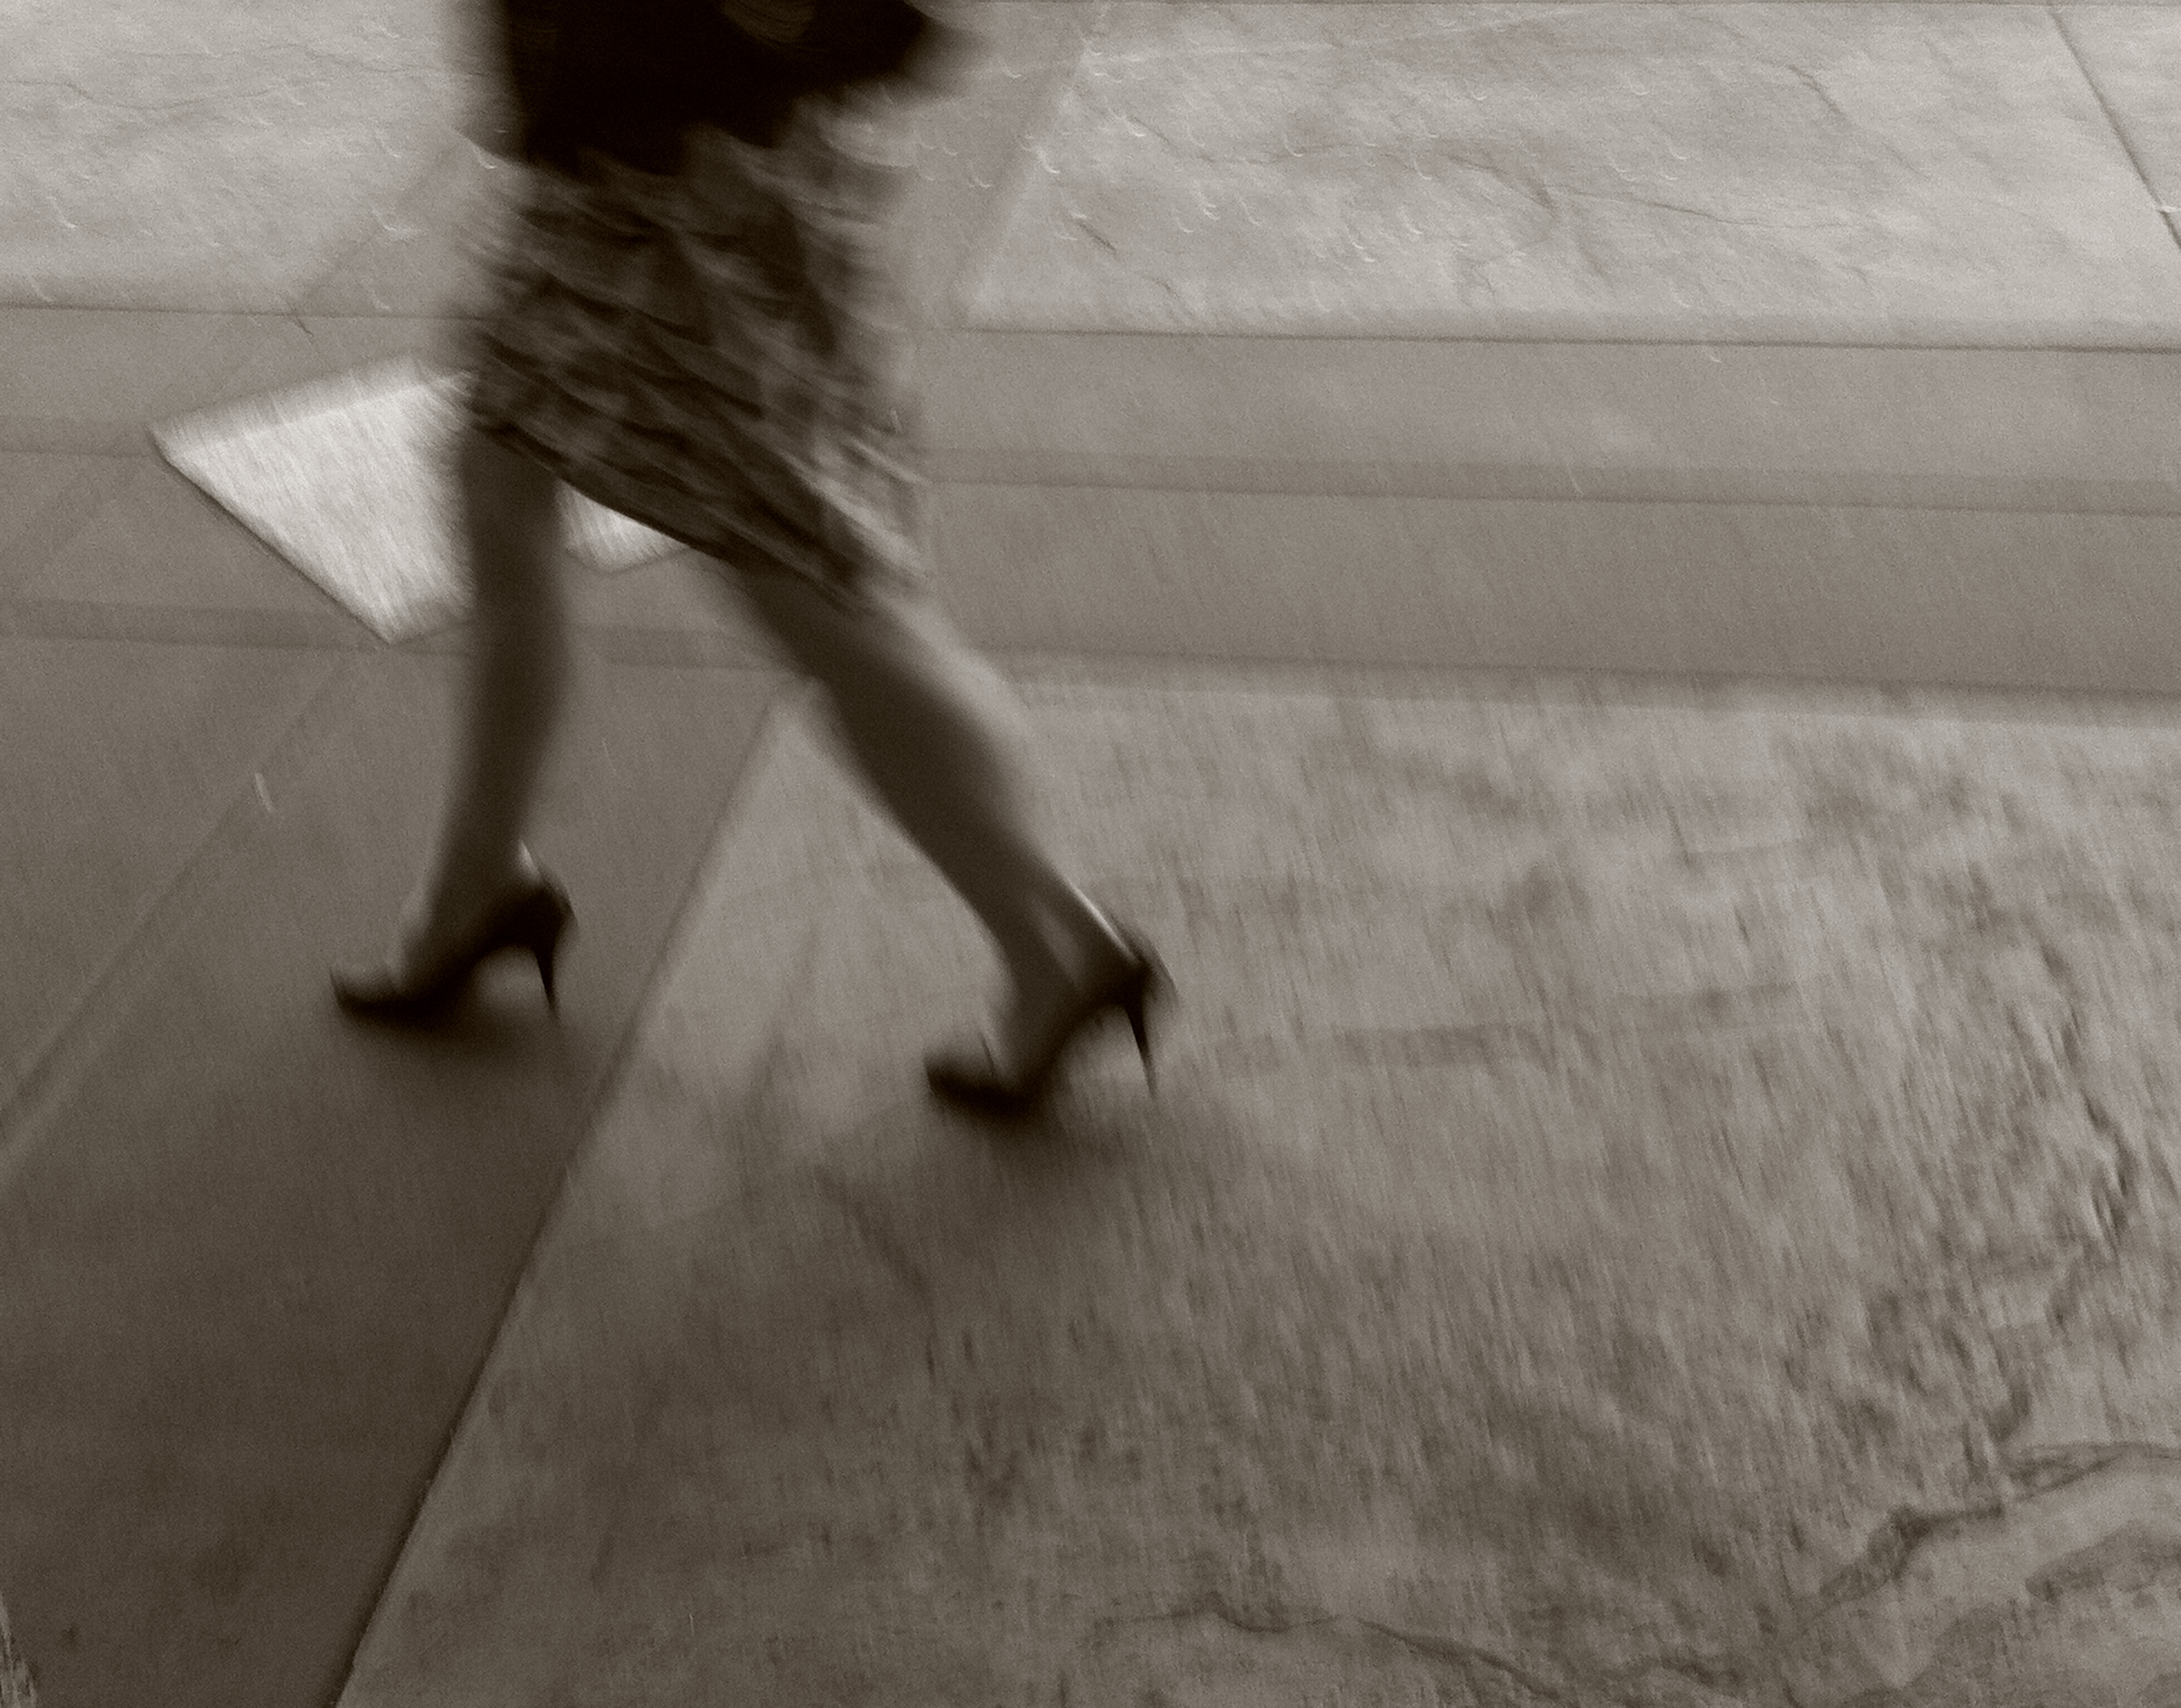
white, photography, sidewalk, floor, window, leg, sitting, shadow, black, monochrome, california, shoes, footwear, photograph, flooring, human positions